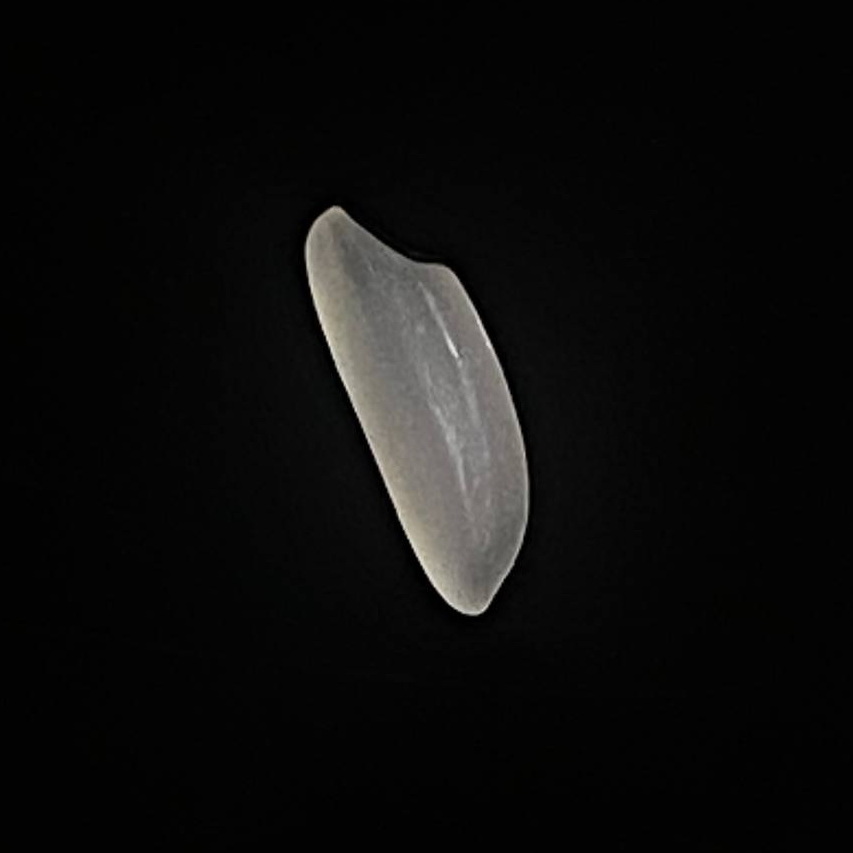
Rice variety: Najirshail